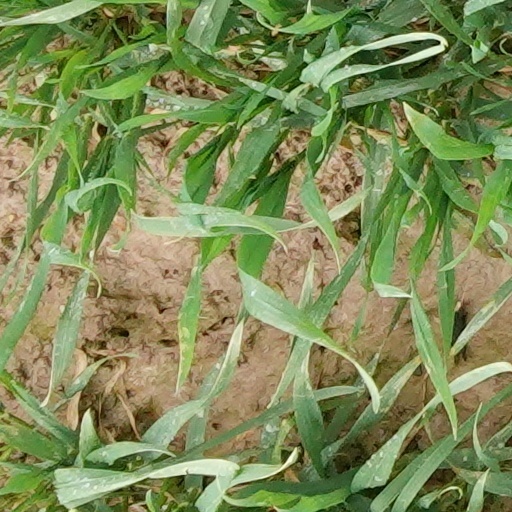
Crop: wheat